Franziskus-Marterl

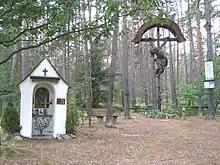
Franziskus-Marterl

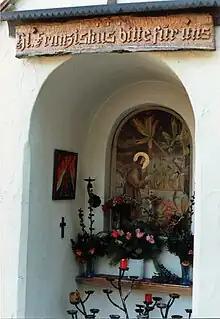
St. Francis is preaching to the birds

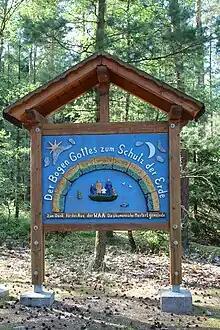
Thanks for end of WAA - "The bow of God to protect the earth"

The Franziskus-Marterl is a chapel-shrine in the southeast of the unfinished Wackersdorf reprocessing plant (WAA) "Im Blaubeerwald" in Altenschwand (Bodenwöhr, Schwandorf (district), Bavaria).